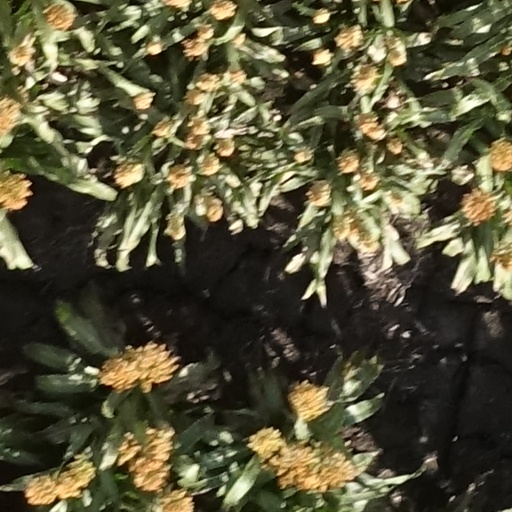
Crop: sorghum